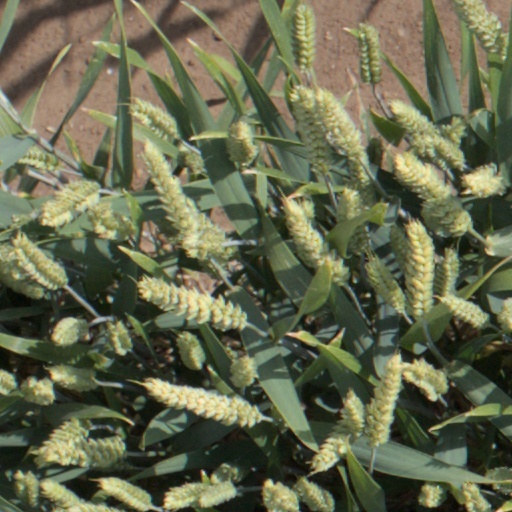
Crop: wheat